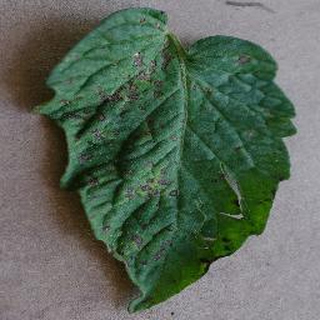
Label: tomato_early_blight